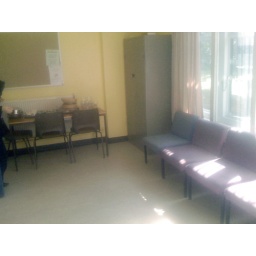
The lounge area of the kitchen in Clivedon House.